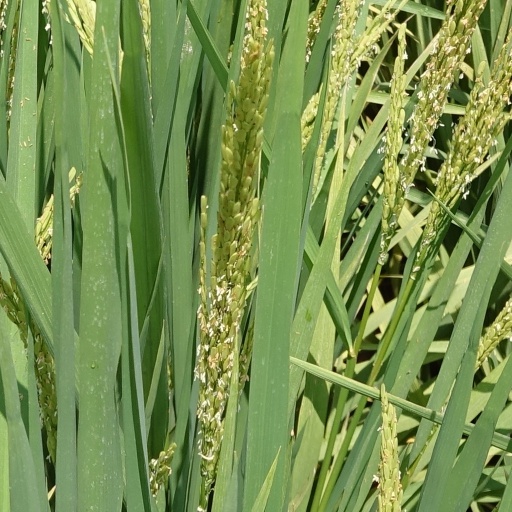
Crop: rice